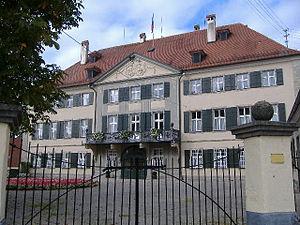
Amerdingen est une commune de Bavière, située dans l'arrondissement de Danube-Ries, dans le district de Souabe.